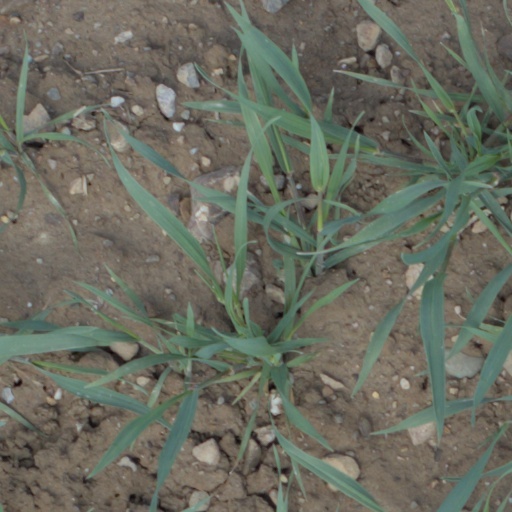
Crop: wheat